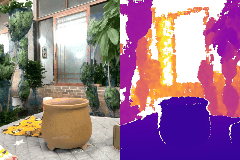
Label: flower_pot